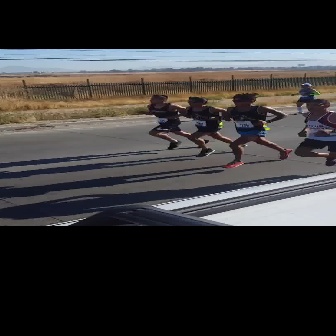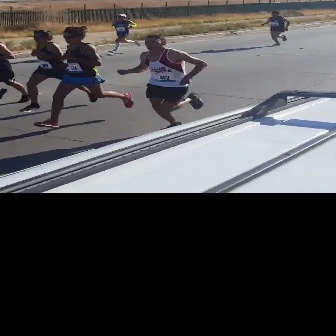
  Please identify the target specified by the bounding box [218,93,293,167] in the first image and locate it in the second image. Return the coordinates in [x_min,y_min,x_max,y_max] format.
Answer: [32,26,132,127]